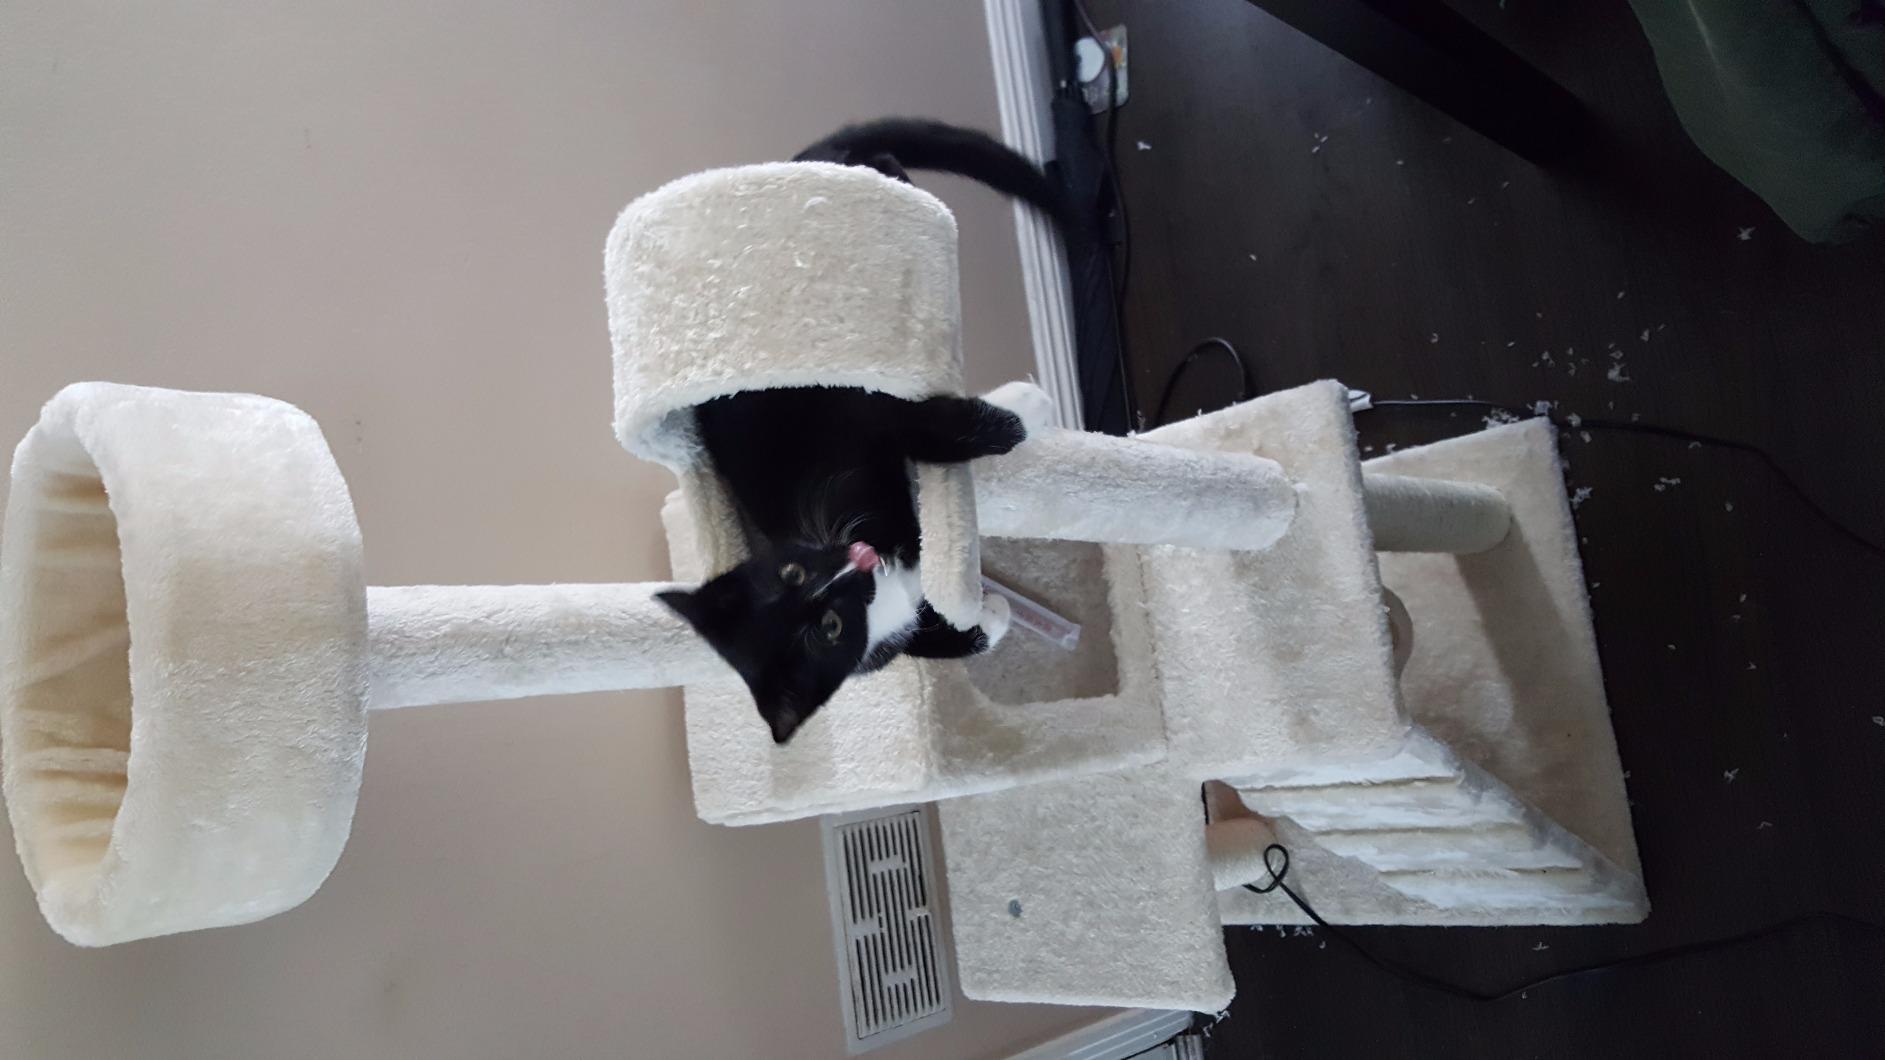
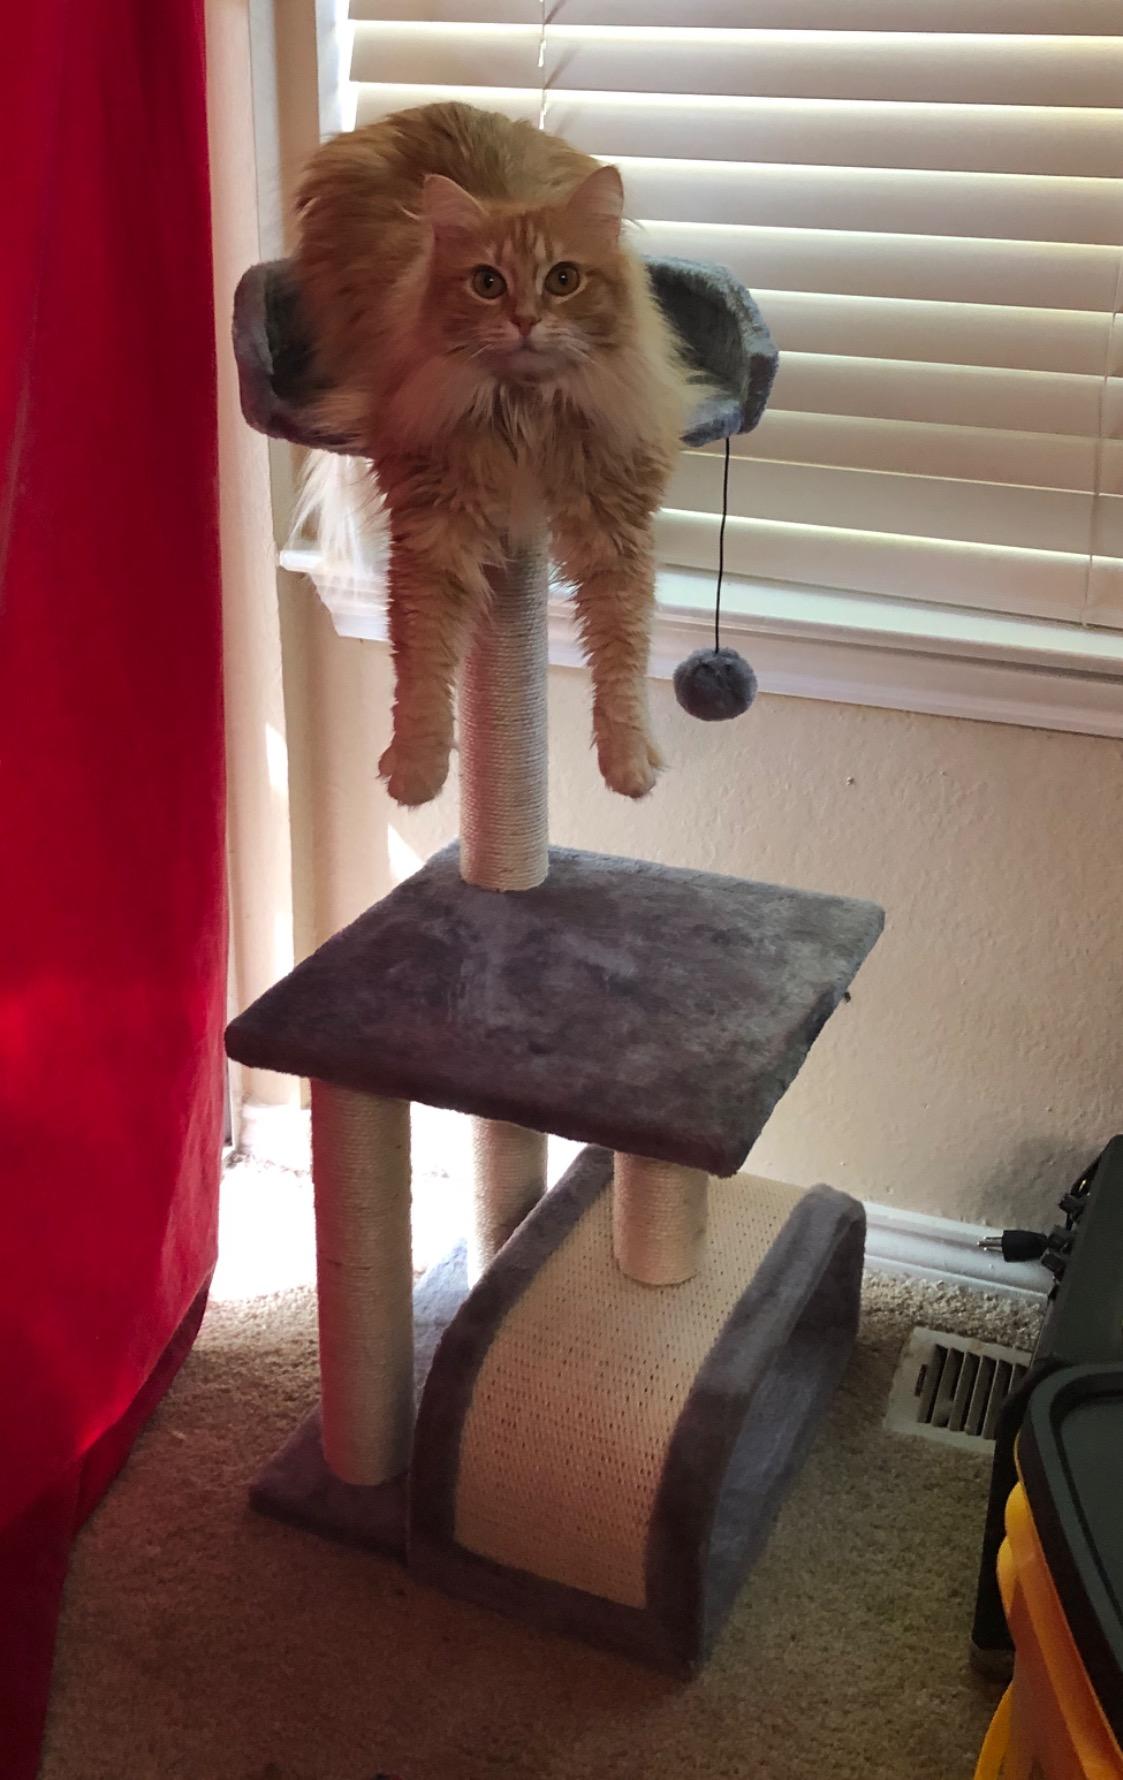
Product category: items_cat tree
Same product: no